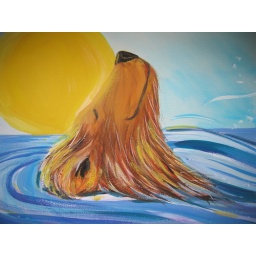
Bear sleeping in water ....